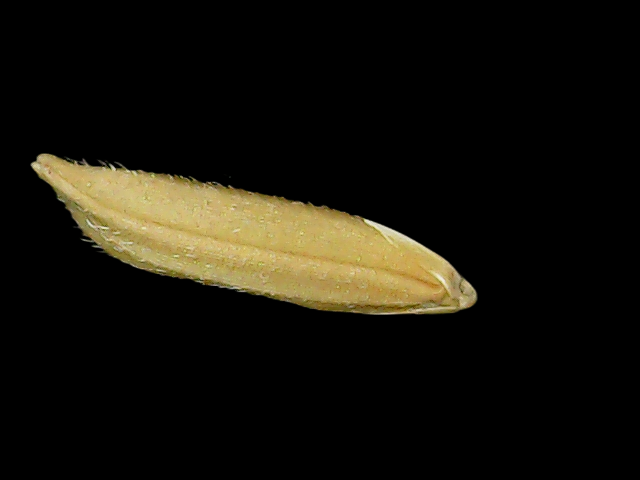
Rice variety: Binadhan07